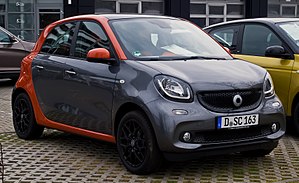
Smart Forfour / Forfour (W453)
Smart Forfour er en femdørs, fire- hhv. fempersoners minibil fra bilmærket Smart. Med denne model udvidede Smart deres modelprogram med en bilmodel med mere end to siddepladser. Den 24. april 2004 begyndte salget af den første modelgeneration, som var udviklet samtidig med den ligeledes i 2004 introducerede, sjette modelgeneration af Mitsubishi Colt, som Forfour delte platform og tekniske komponenter med. I alt var 40 procent af alle dele på begge bilerne identiske. Frem til produktionens indstilling i juli 2006 blev Forfour fremstillet hos Mitsubishis datterselskab NedCar i Born, Holland.